Copa Bionaire

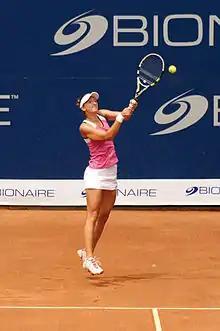
Romanian Irina-Camelia Begu lifted both singles and doubles champions' trophies in 2011

The Copa Oster is a tournament for female professional tennis players played on outdoor clay courts. The event is classified as a WTA 125s tournament. It was held annually in Cali, Colombia, from 2008 to 2013. The first edition of the tournament was held in Bogotá in 2007. After a ten-year hiatus, the tournament returned to the Challenger Circuit in 2023.